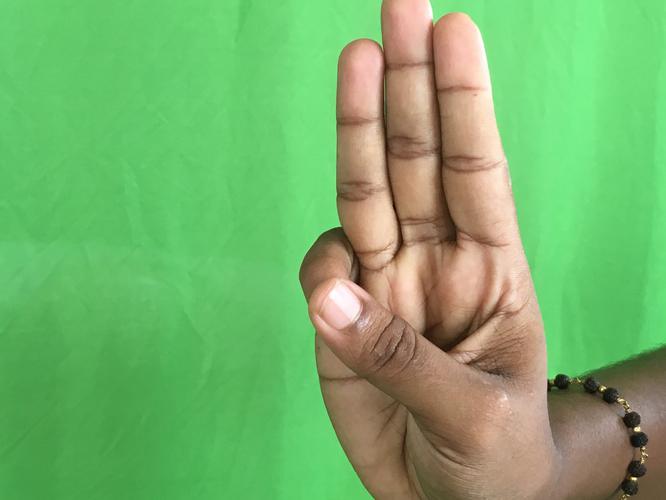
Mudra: Trishulam
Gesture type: single_hand